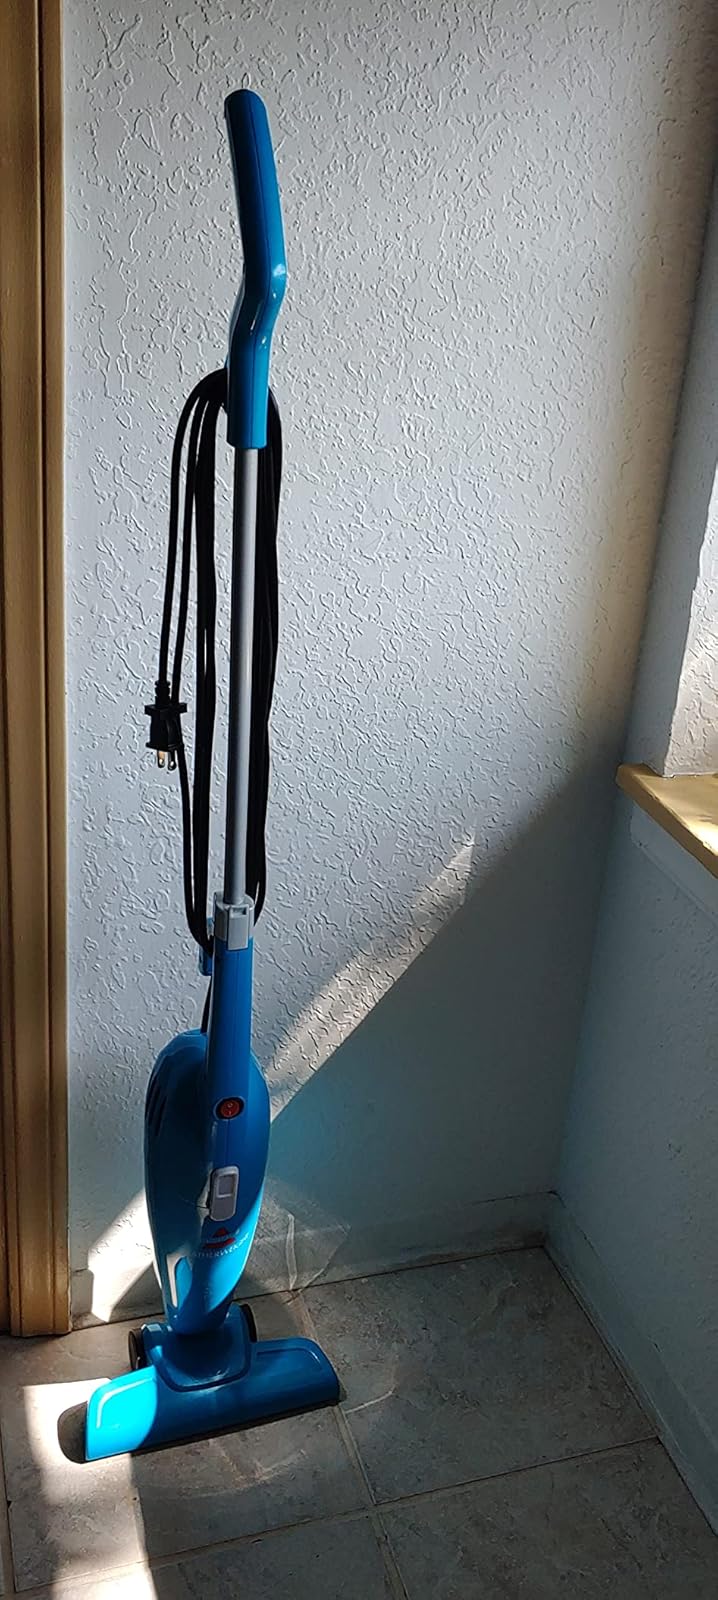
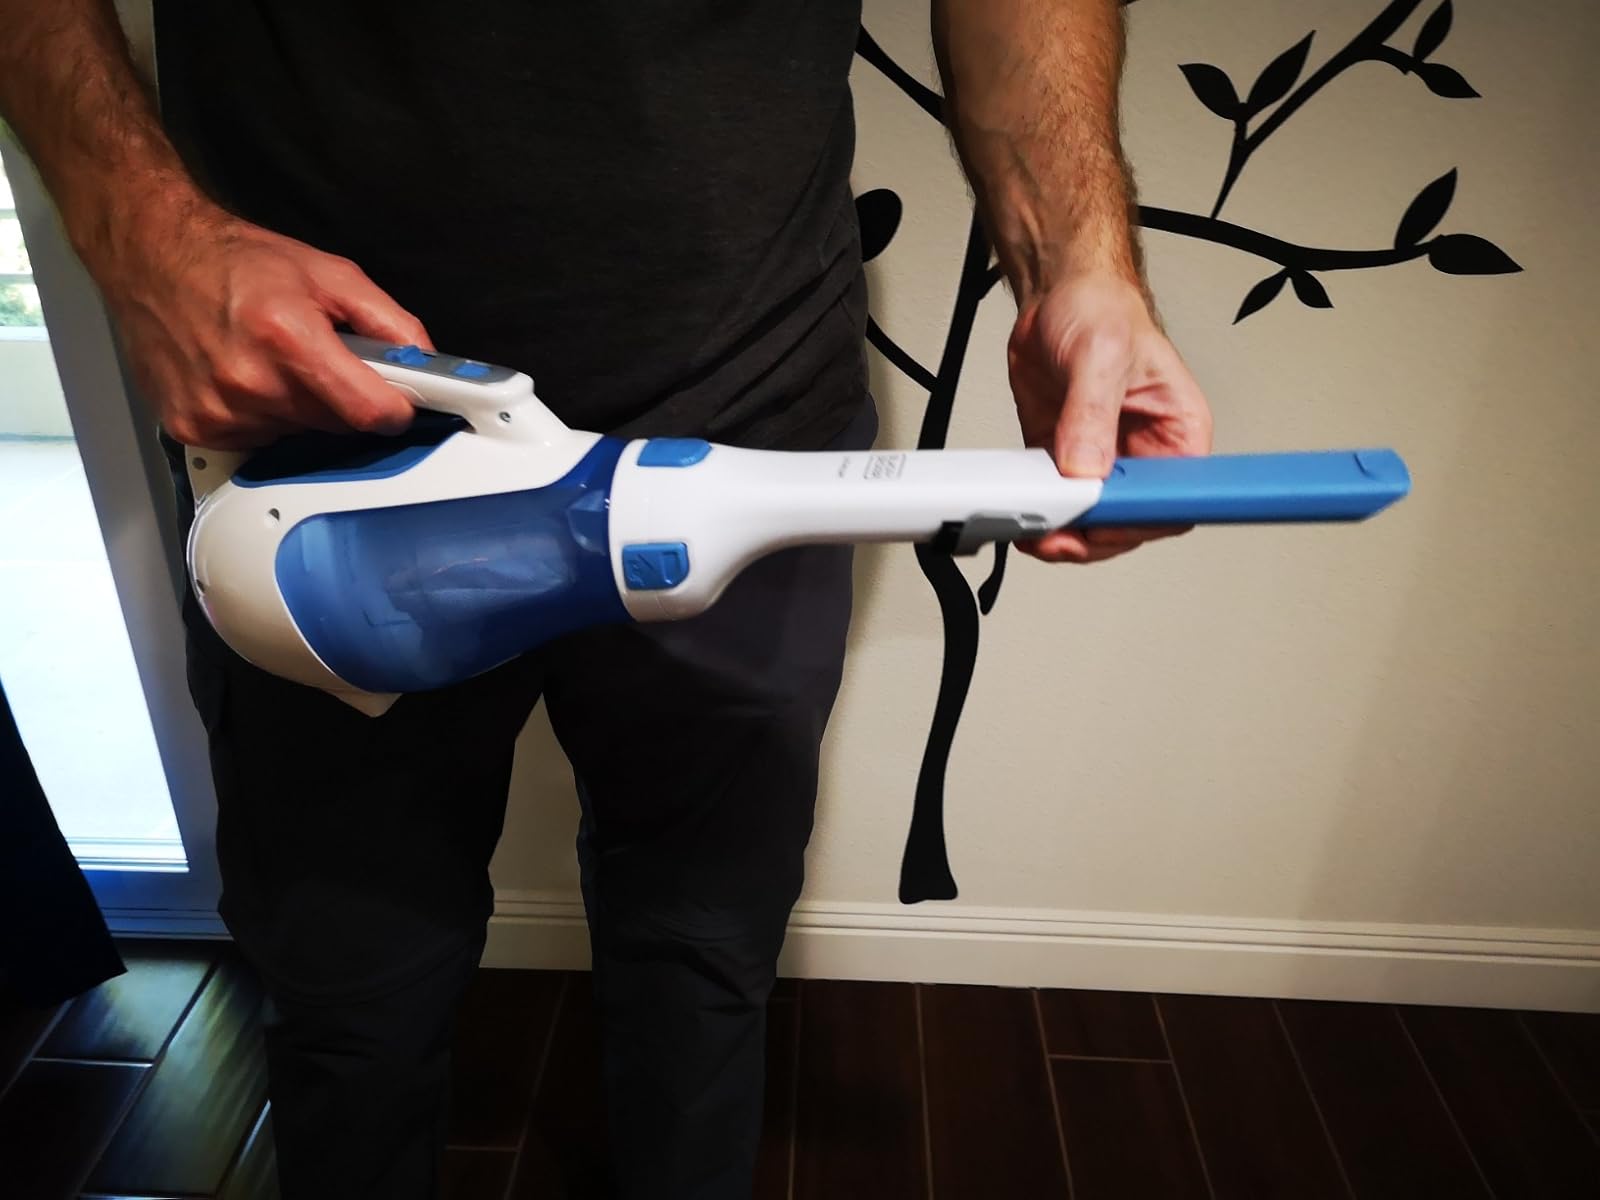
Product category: items_vacuum
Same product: no